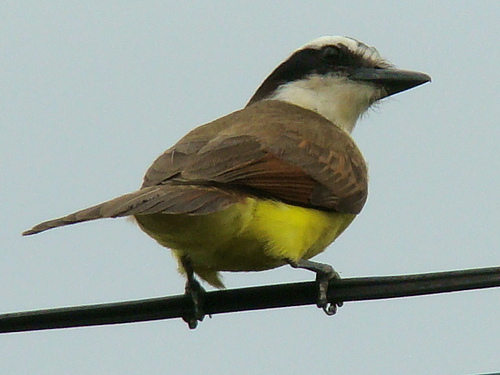
this bird has a white crown and breast, a black eyering, brown wings, and a yellow belly.
this bird has a white crown, a black eyepatch, and a yellow abdomen.
this is a bird with a yellow belly, brown back and a white throat.
this colorful bird has a white head with black stripes, brown wings and rectrices, and yellow abdomen.
this yellow-breasted bird has brown wing and tail feathers, black eyes, and a pointed black beak.
this bird is grey with yellow and has a long, pointy beak.
the bird has a yellow belly and brown feathers.
this bird has a white and black head, with a yellow belly, and a dark gray wingbar.
the bird is small in size and has a yellow rear and small grey feet.
a small bird with a yellow belly and long tail feathers that are brown.
Species: Tropical Kingbird